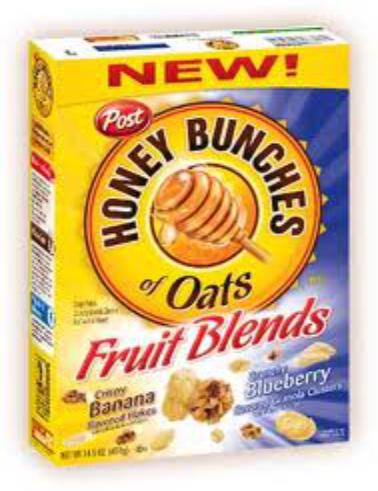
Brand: Honey Bunches of Oats
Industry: Food